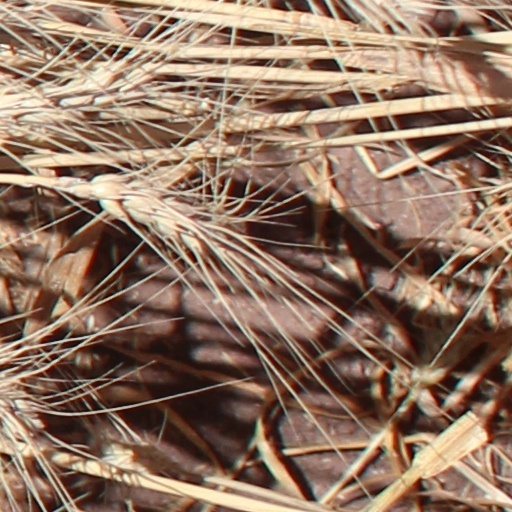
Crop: wheat